Hobara Station

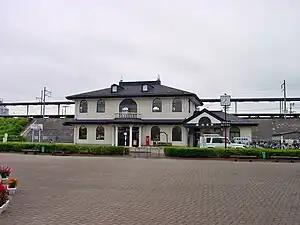
Hobara Station, July 2003

is a railway station on the AbukumaExpress in the city of Date, Fukushima Japan. It was opened July 1, 1988.